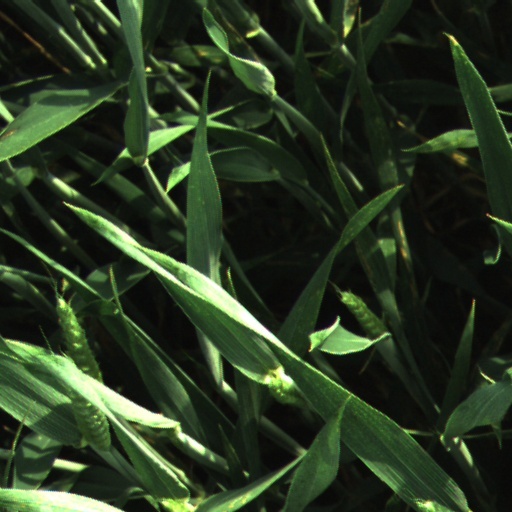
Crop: wheat